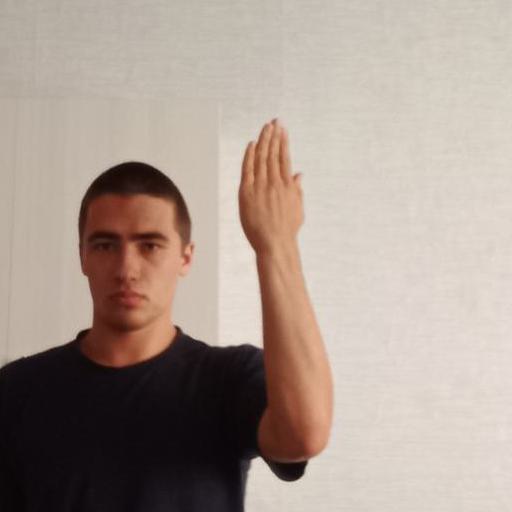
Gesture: stop_inverted